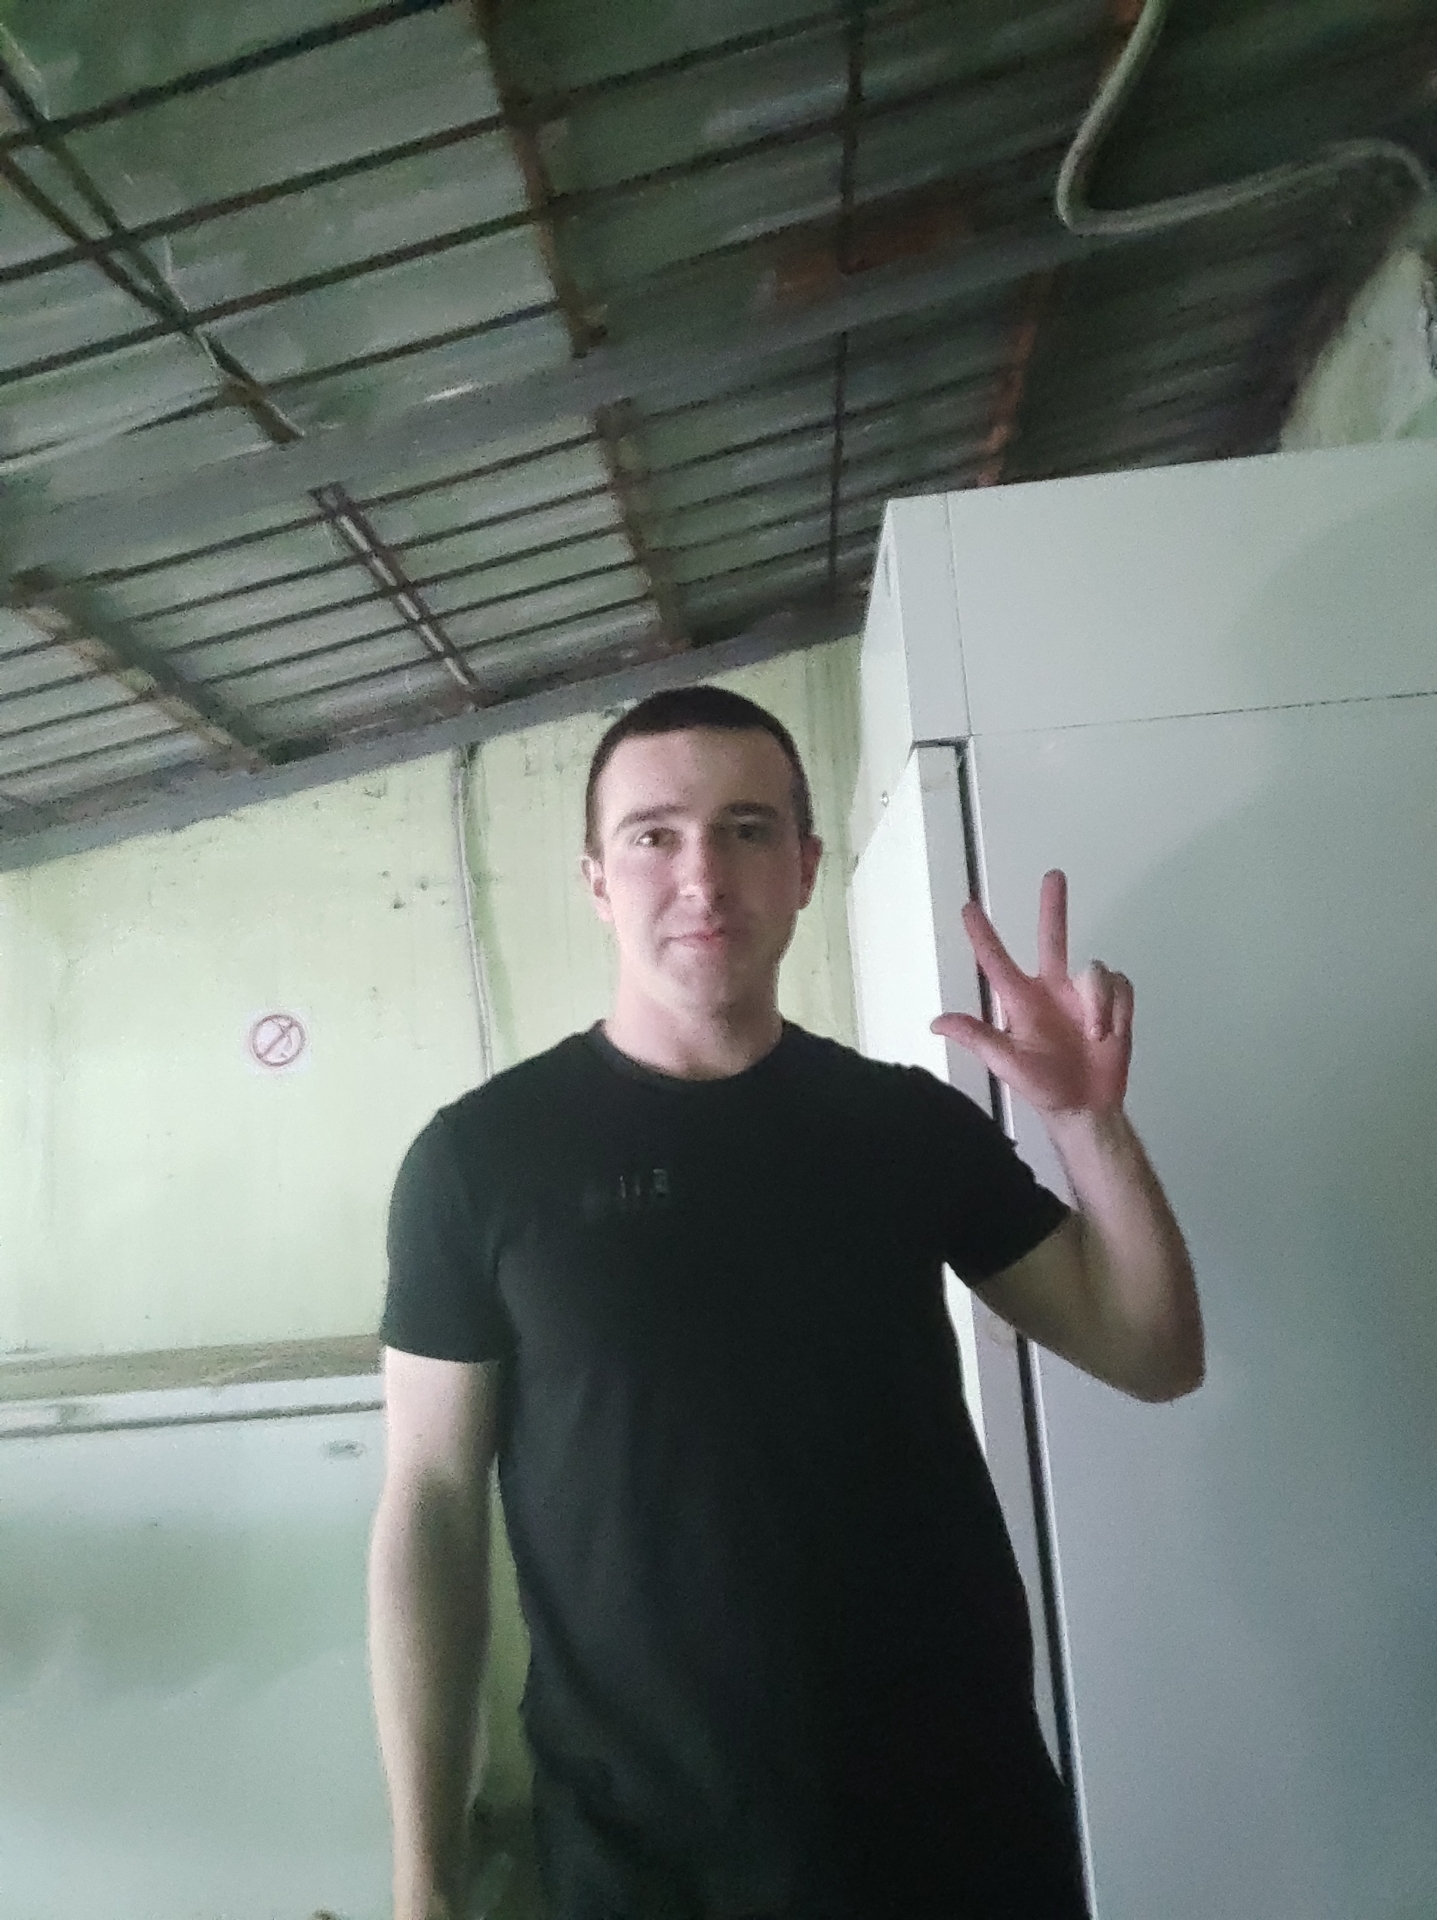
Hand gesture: three2